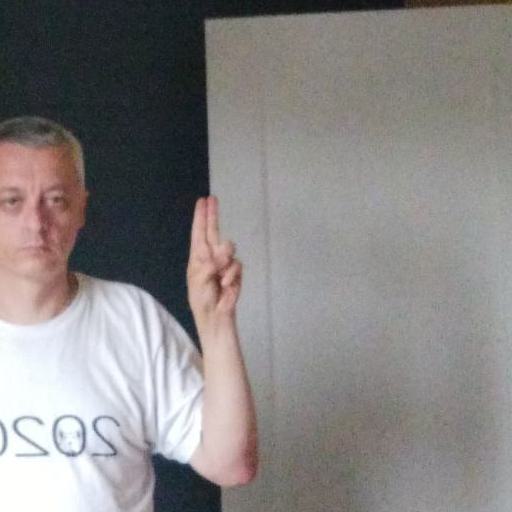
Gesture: two_up